Etomidate

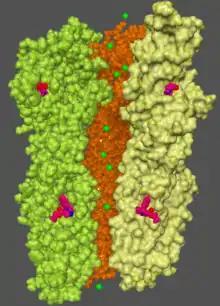
Side view of the EM structure of the α1β3γ2 GABAA receptor. GABA and etomidate are coloured magenta. Subunits in different colours. One alpha and one beta subunit is hidden. Green chloride ions illustrated in the channel pore.

("R")-Etomidate is tenfold more potent than its ("S")-enantiomer. At low concentrations ("R")-etomidate is a modulator at GABA receptors containing β2 and β3 subunits. At higher concentrations, it can elicit currents in the absence of GABA and behaves as an allosteric agonist. Its binding site is located in the transmembrane section of this receptor between the beta and alpha subunits (βα). β3-containing GABA receptors are involved in the anesthetic actions of etomidate, while the β2-containing receptors are involved in some of the sedation and other actions that can be elicited by this drug.